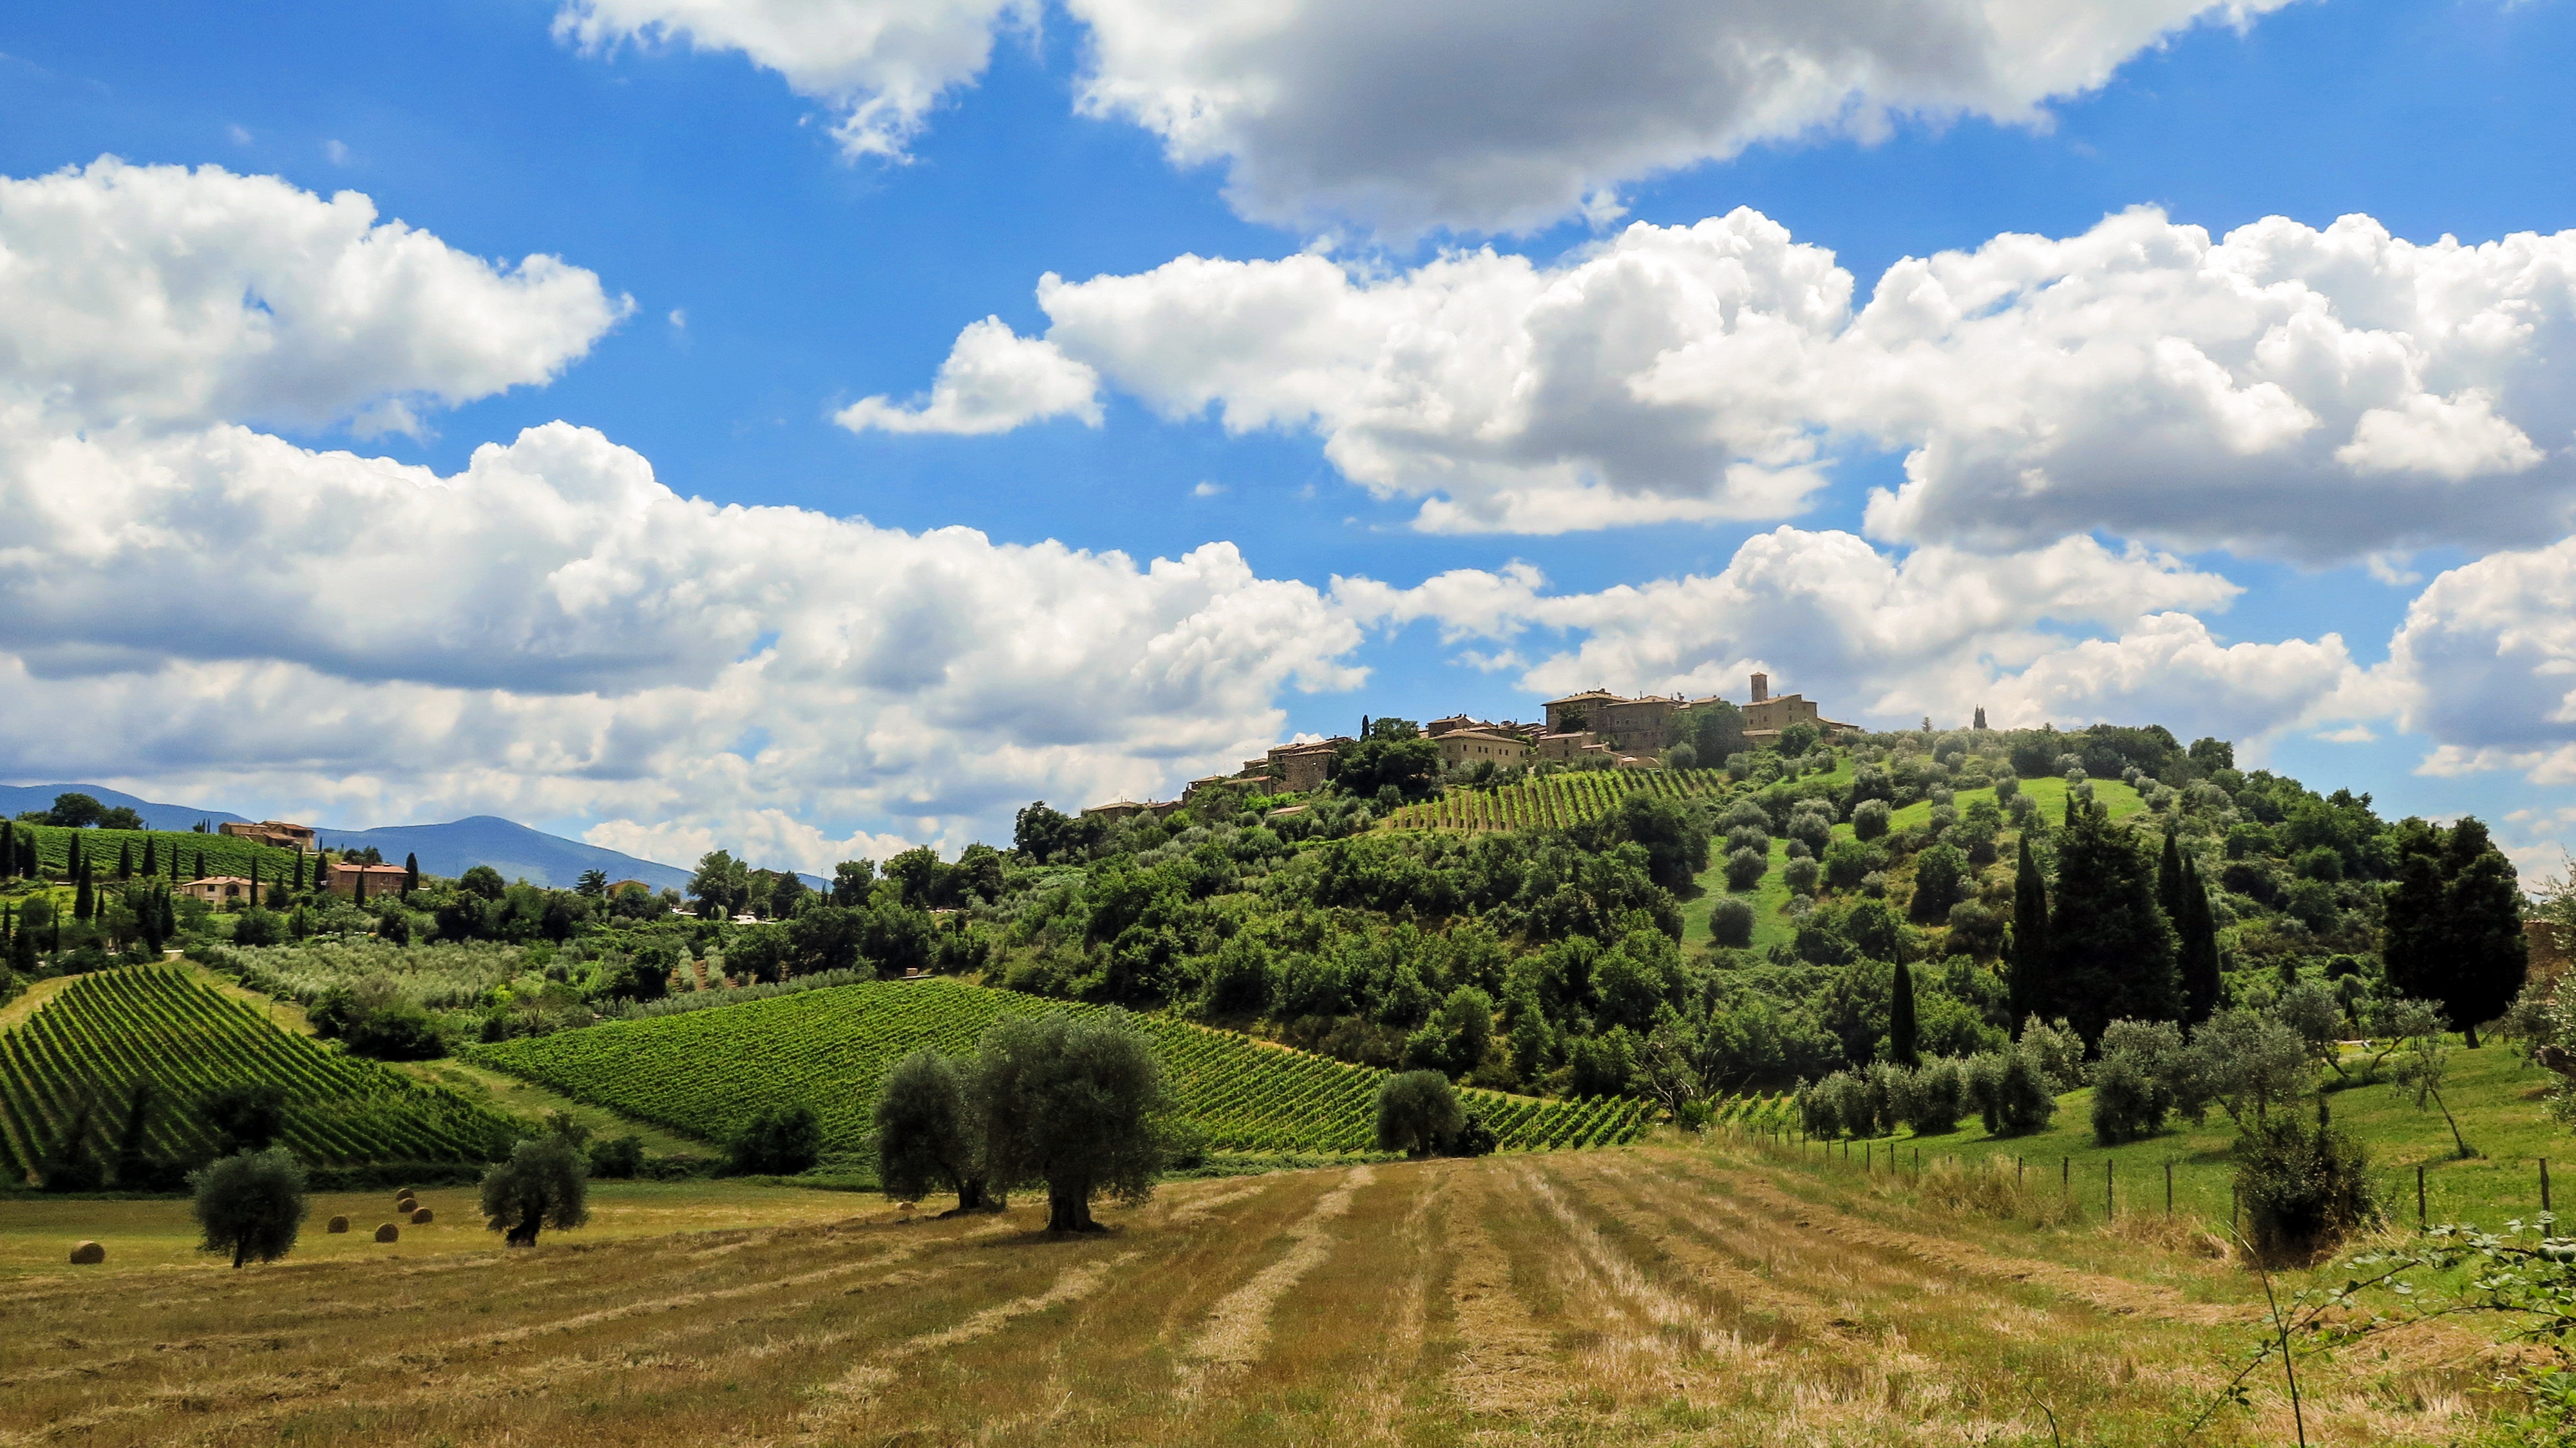
landscape, tree, grass, mountain, cloud, sky, field, farm, meadow, hill, flower, valley, mountain range, panorama, village, pasture, italy, tuscany, agriculture, plain, clouds, fields, grassland, plantation, plateau, ecosystem, rural area, mountainous landforms